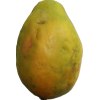
Label: papaya